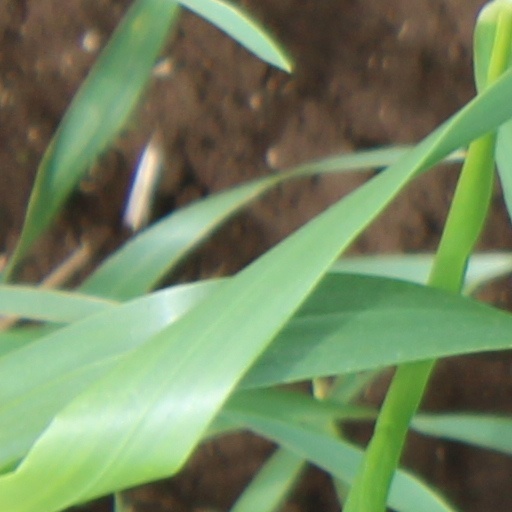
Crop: wheat